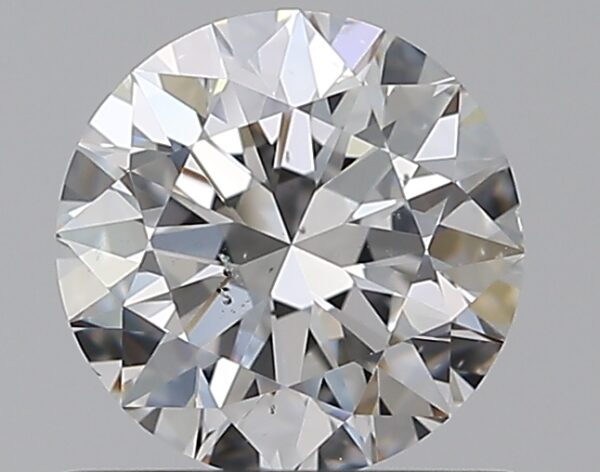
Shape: round
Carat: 0.7
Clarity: SI1
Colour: F
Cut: EX
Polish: EX
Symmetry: EX
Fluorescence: N
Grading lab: GIA
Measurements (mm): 5.62 x 5.66 x 3.55